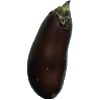
Label: eggplant